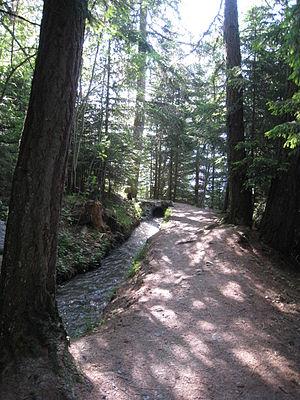
Le Bisse Vieux
Le Bisse-Vieux est un bisse valaisan de 5,9 kilomètres de long situé dans le district de Conthey et, plus précisément, sur la commune de Nendaz.